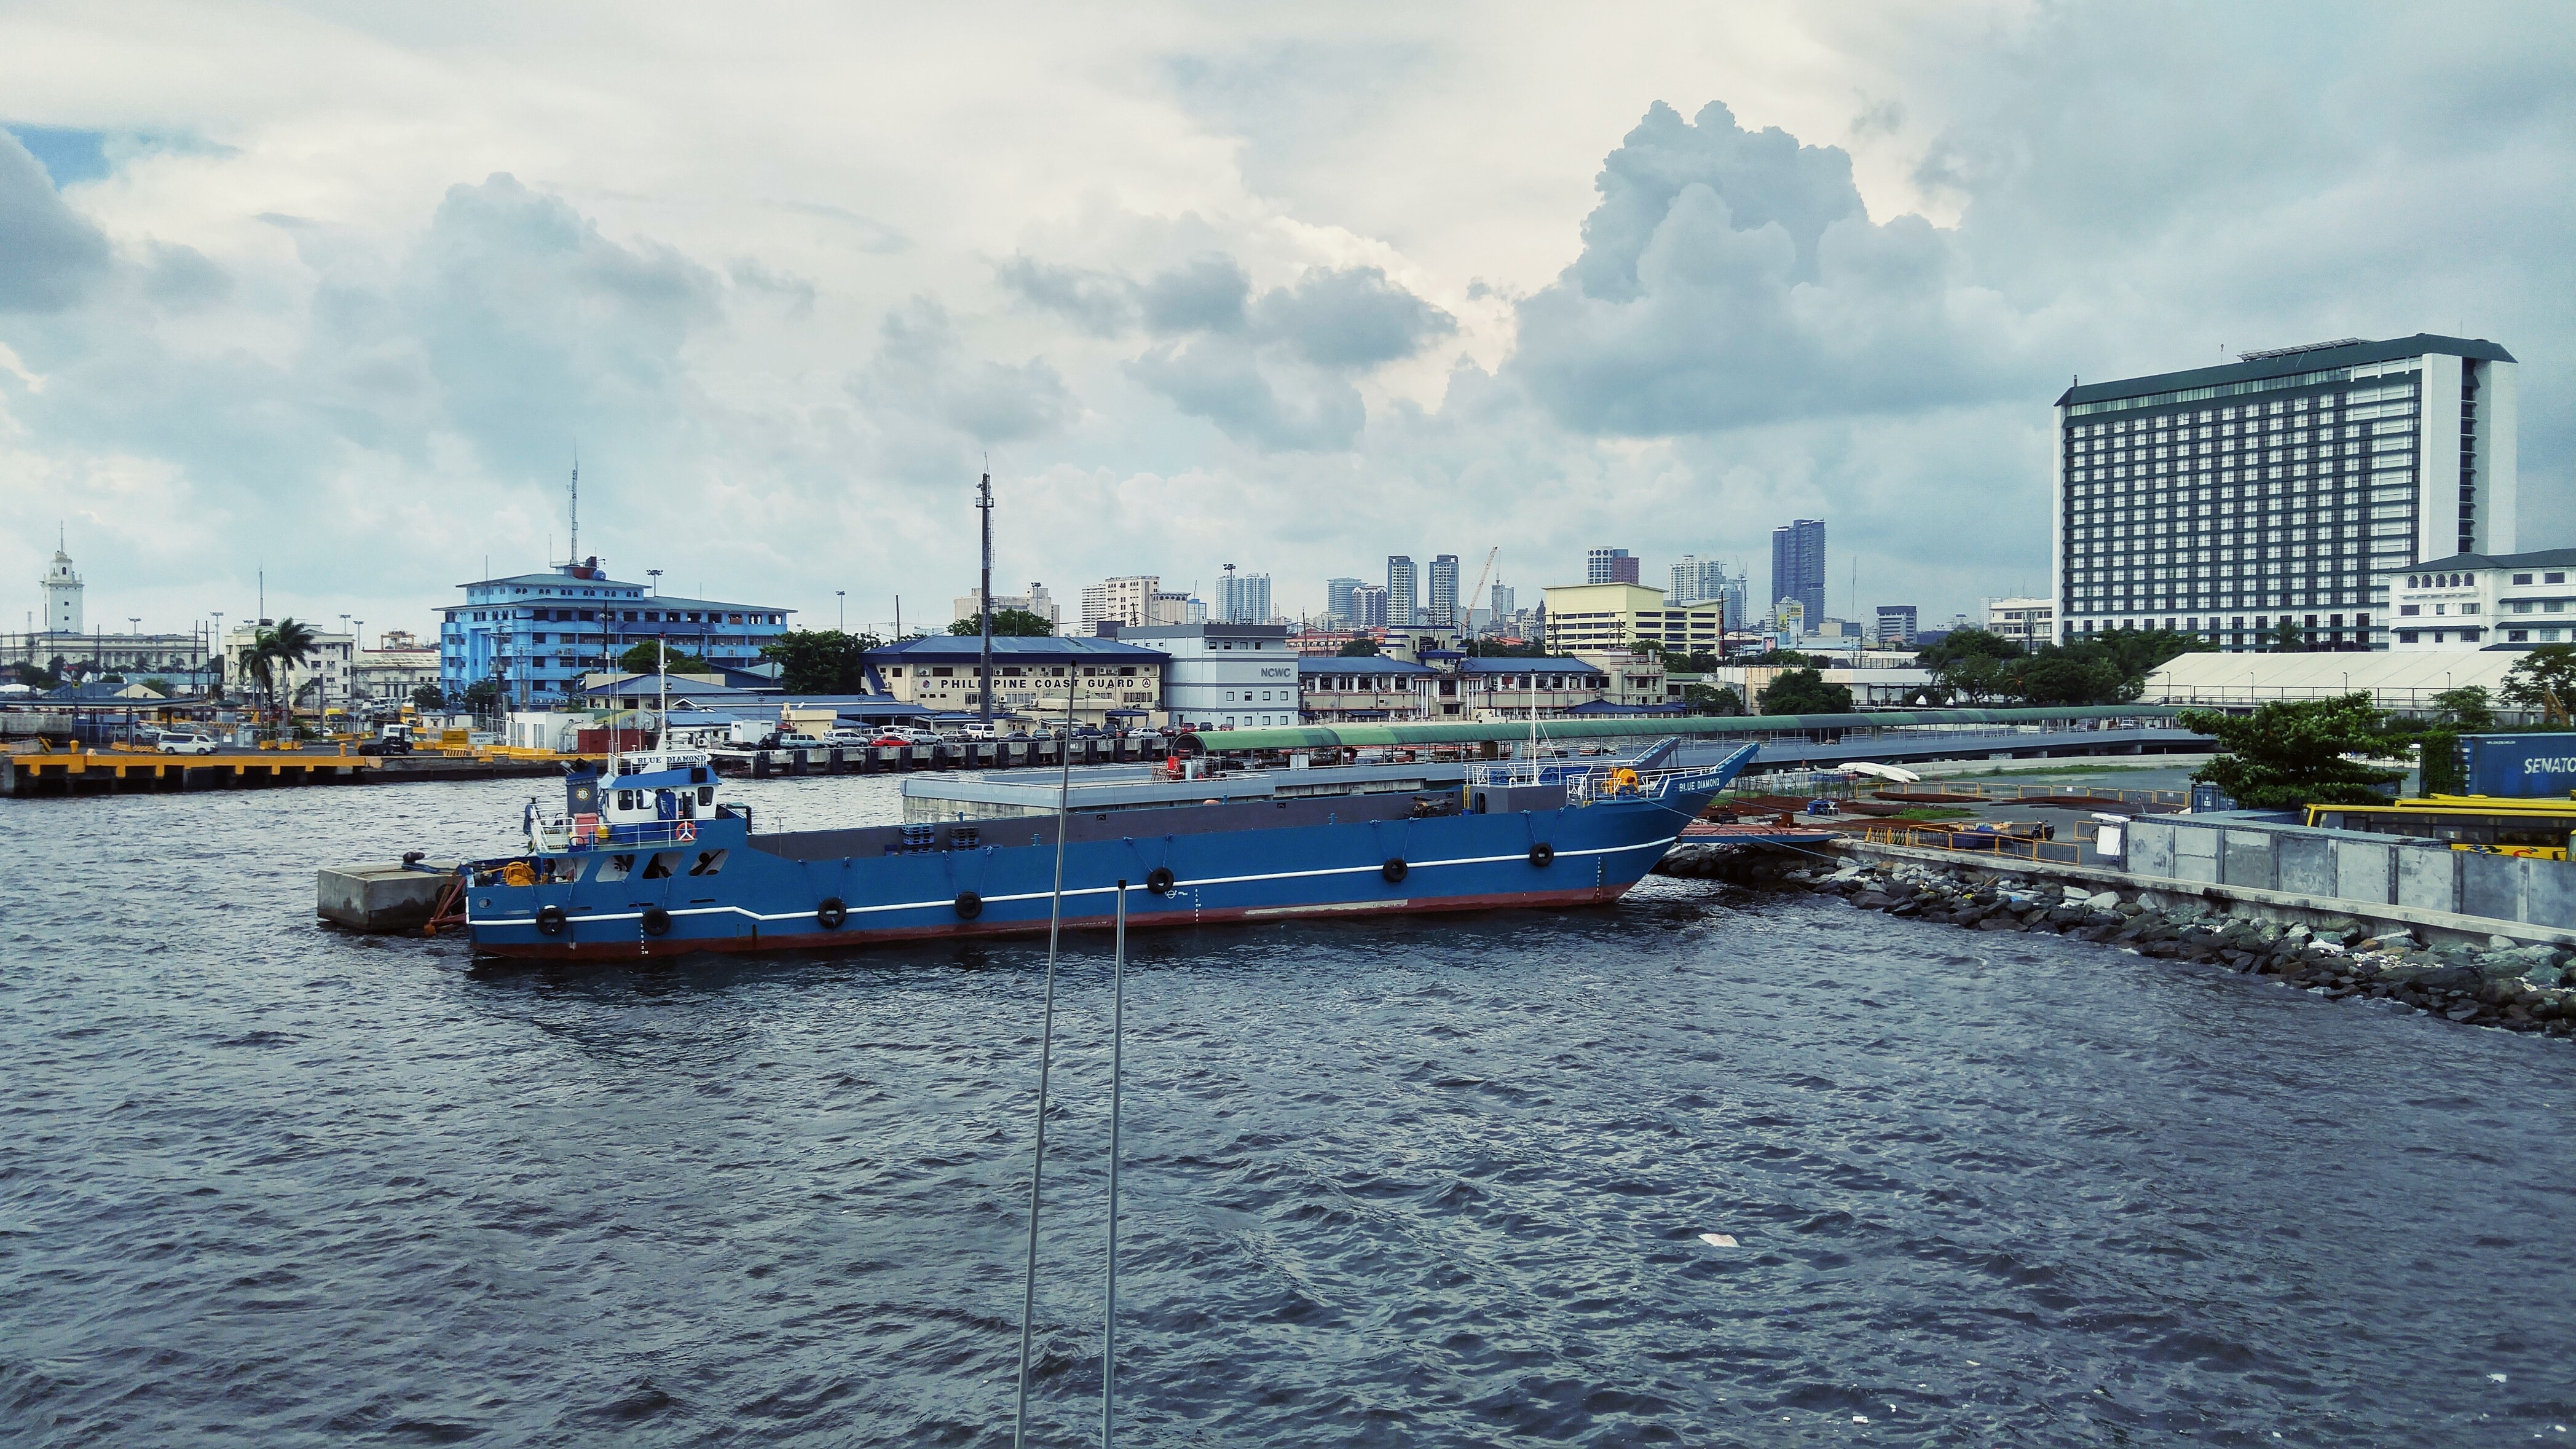
sea, dock, boat, ship, vehicle, harbor, marina, port, cargo ship, waterway, ferry, infrastructure, channel, watercraft, passenger ship, freight transport